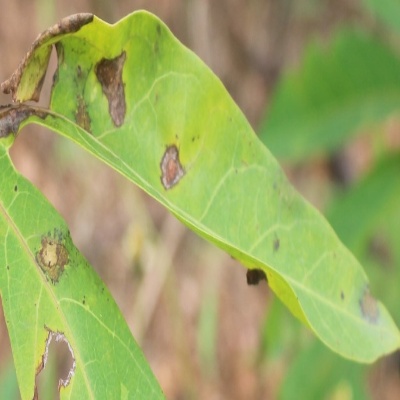
Crop: Cassava
Condition: brown spot